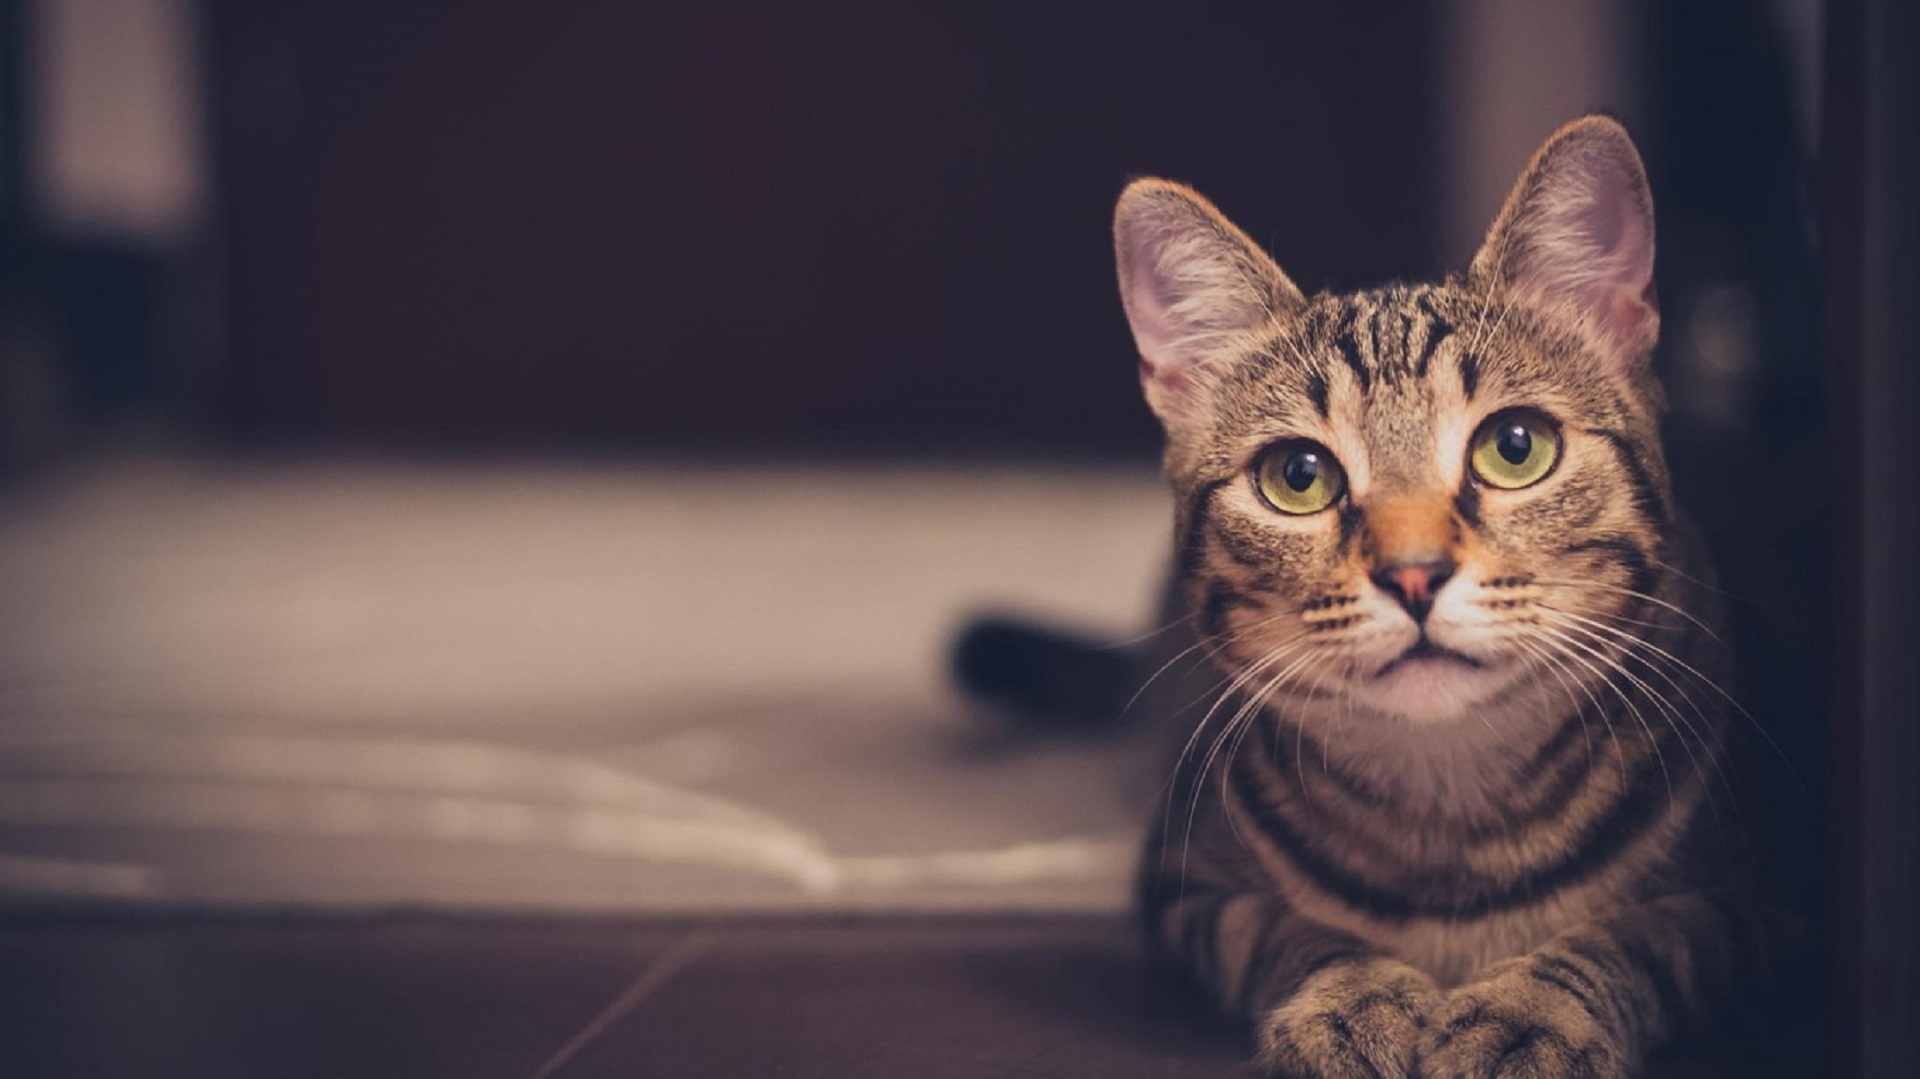
animal, cute, pet, fur, portrait, kitten, cat, feline, mammal, looking up, close up, whiskers, indoors, shadows, vertebrate, domestic, resting, adorable, curious, reclining, bengal, small to medium sized cats, cat like mammal